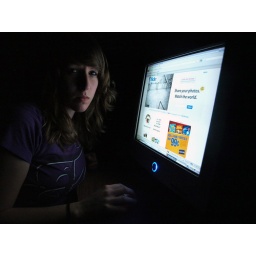
Kind of the concept of being home alone at night and hearing noises in the house making you paranoid.